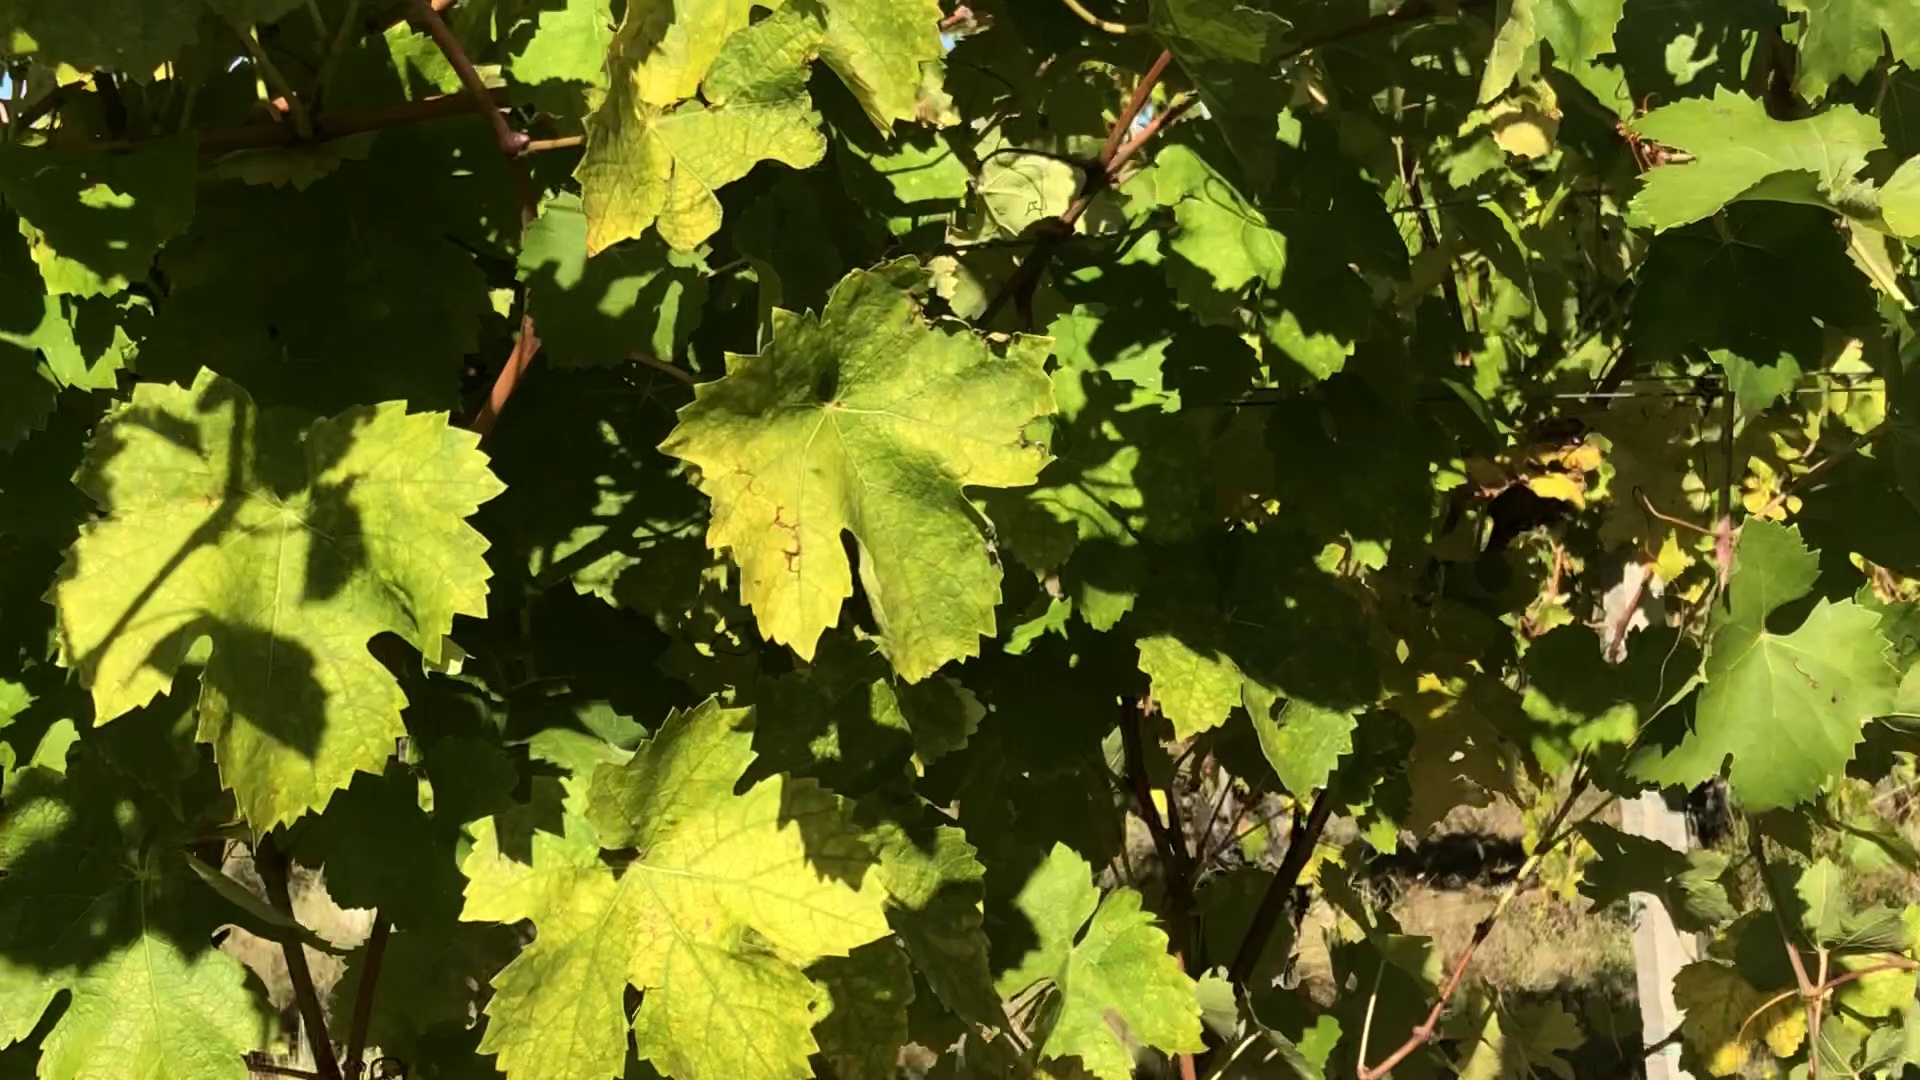
Label: healthy